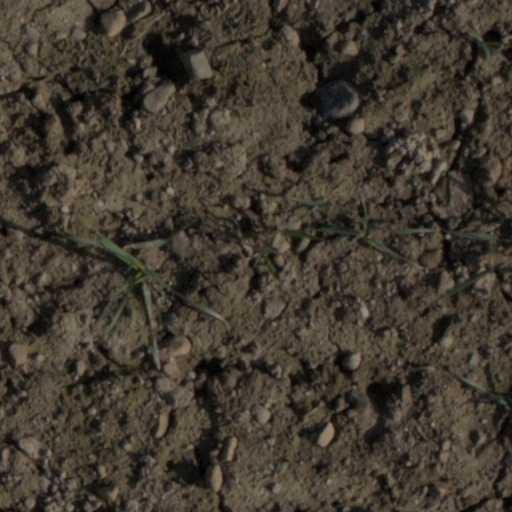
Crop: wheat